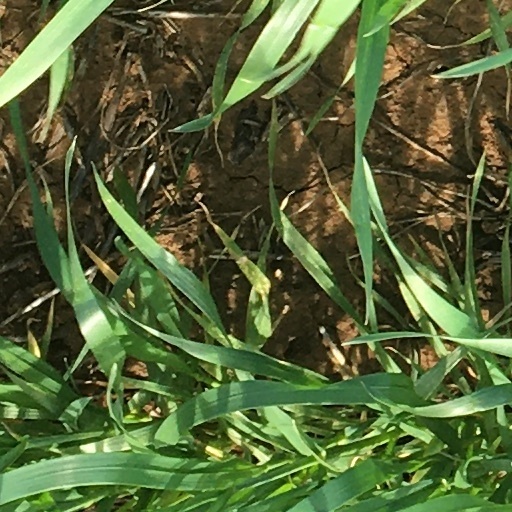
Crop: wheat